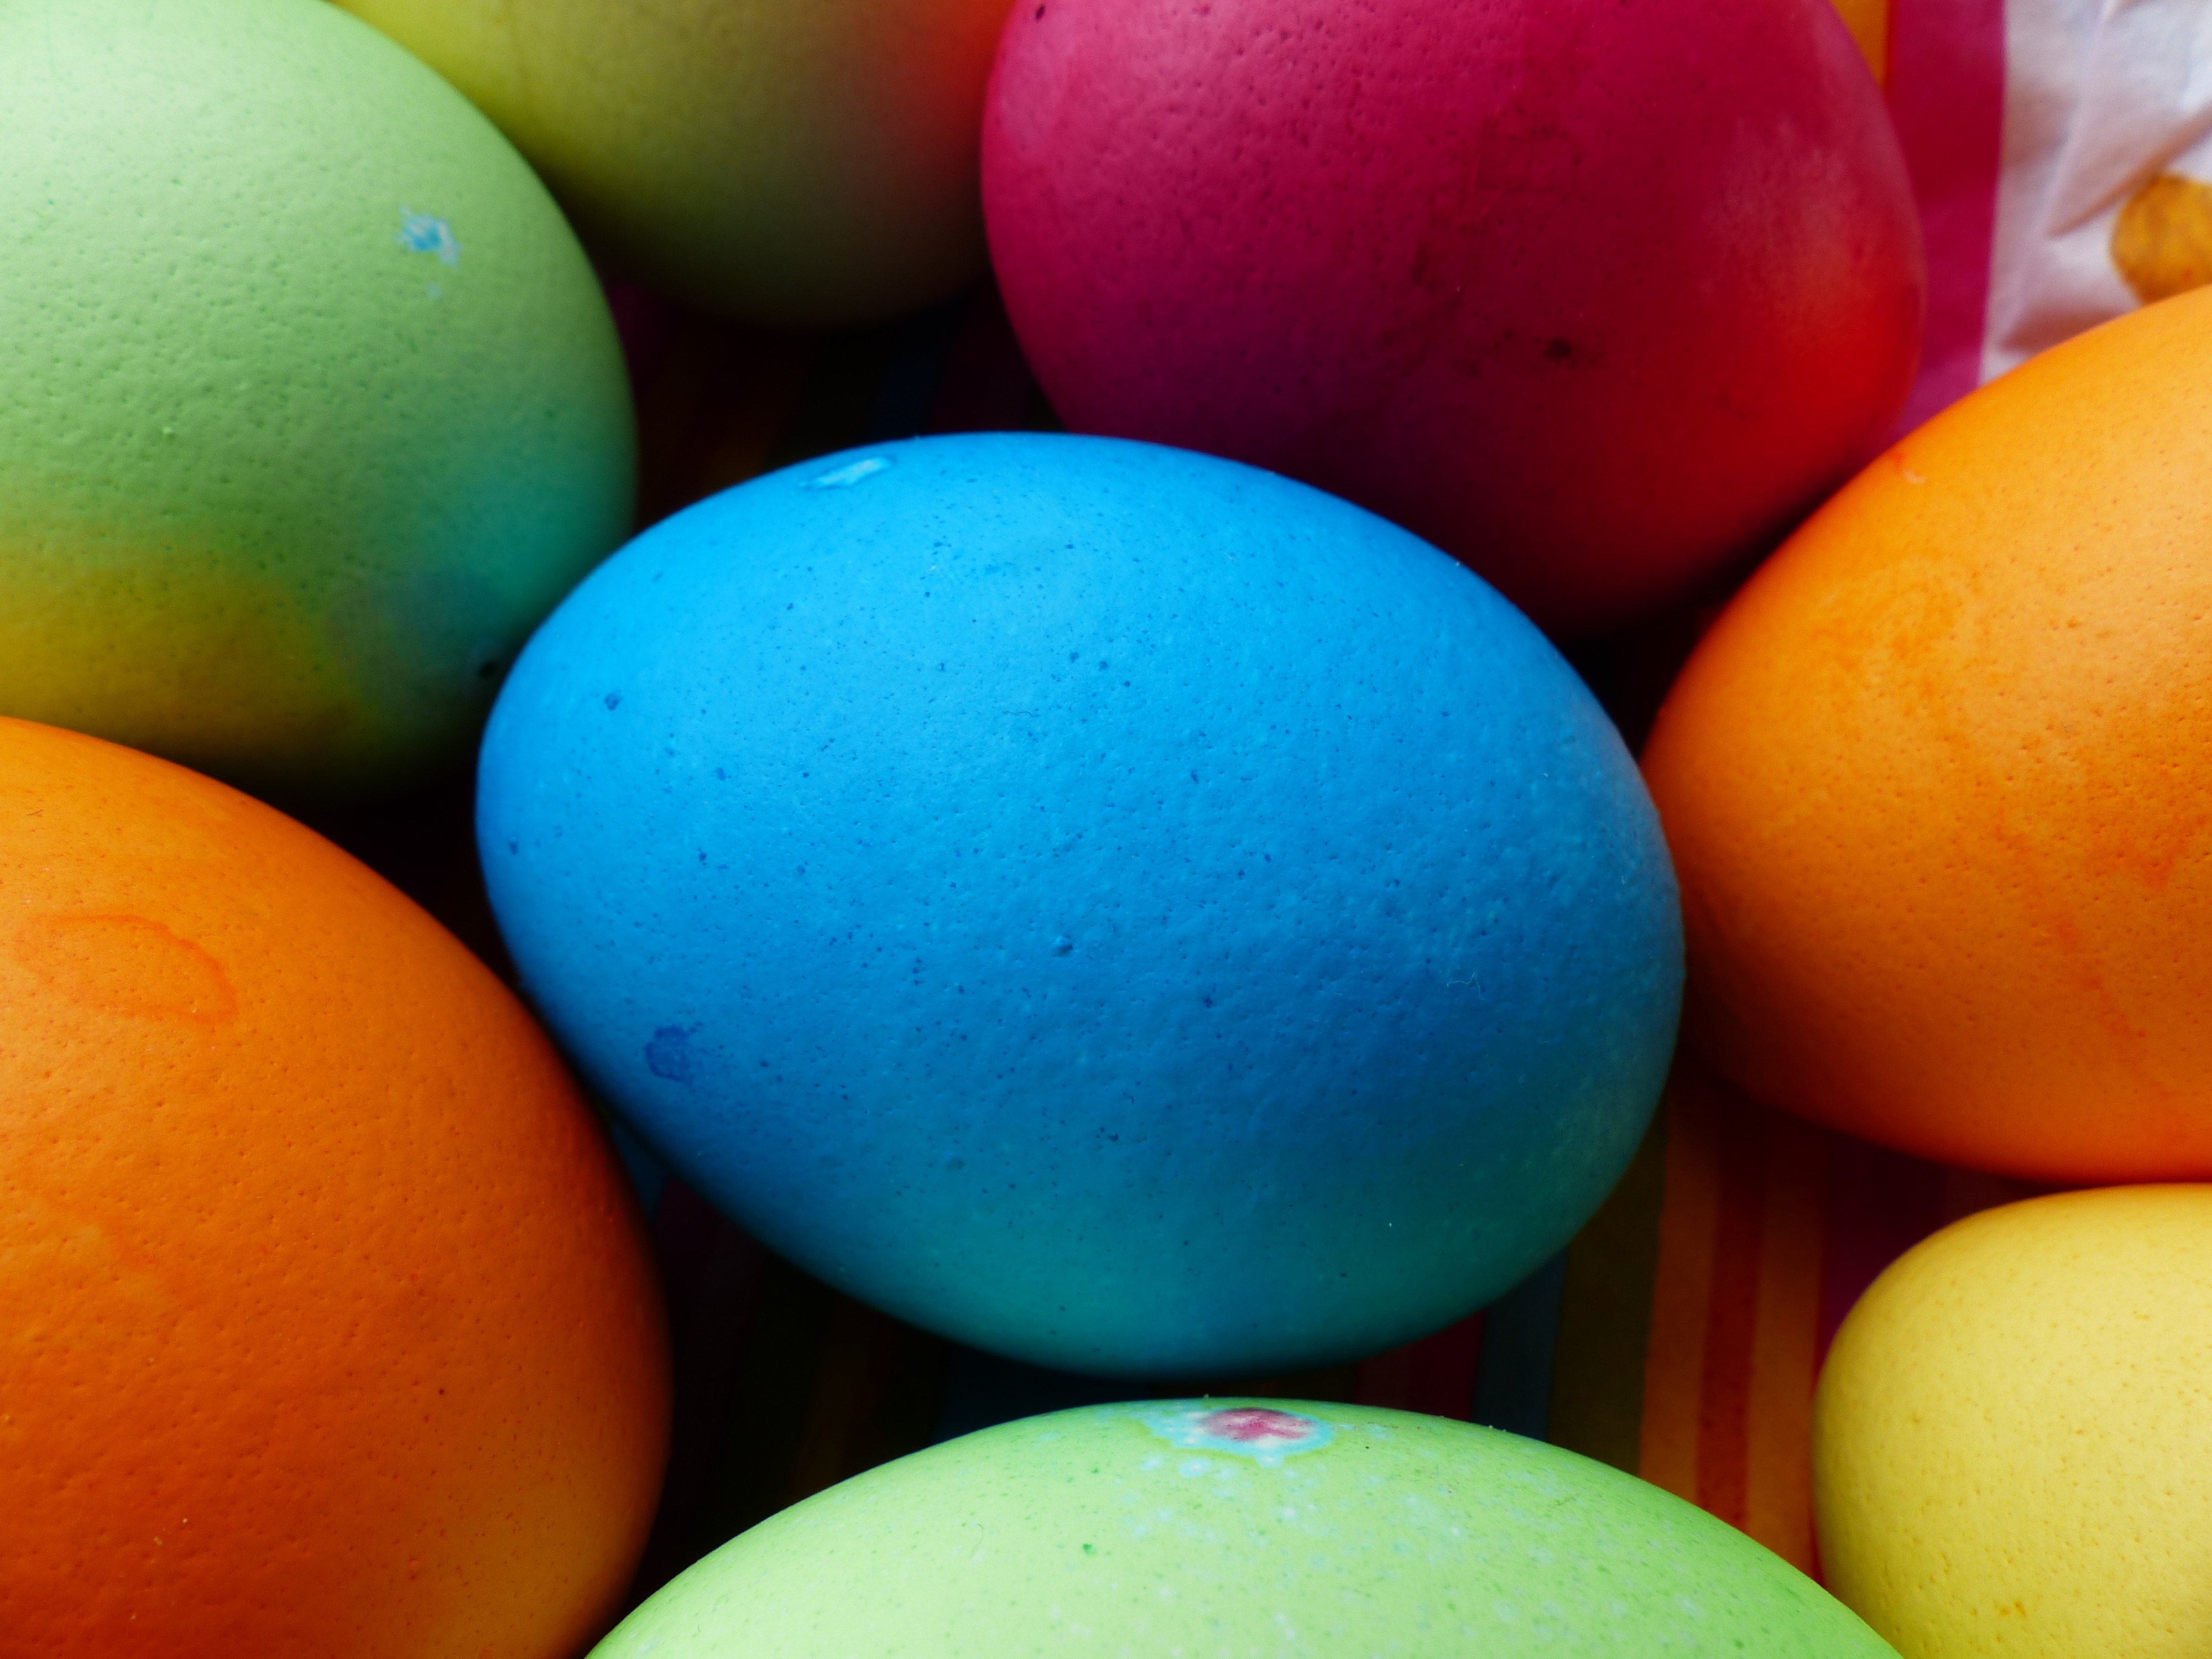
orange, food, spring, green, red, produce, color, paint, blue, colorful, yellow, eat, delicious, egg, cheerful, cooked, beautiful, easter, hard, colored, easter eggs, friendly, oval, easter egg, hartgekocht, egg shaped